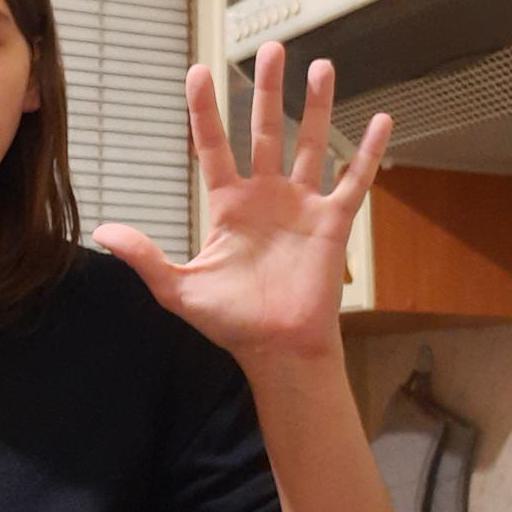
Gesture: palm